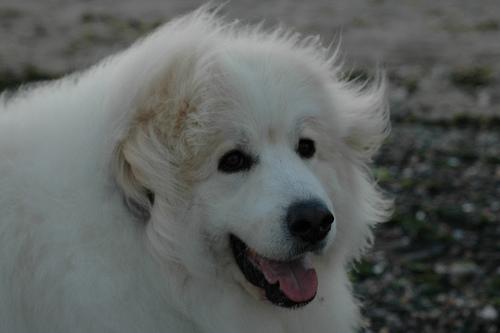
Breed: great pyrenees